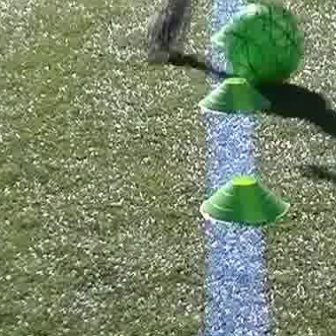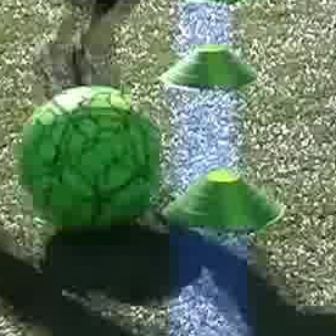
  Please identify the target specified by the bounding box [220,2,300,82] in the first image and locate it in the second image. Return the coordinates in [x_min,y_min,x_max,y_max] format.
Answer: [12,83,158,229]